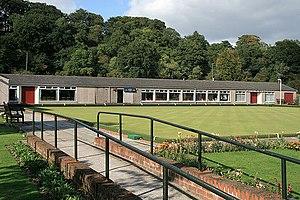
Lugar est un petit village de l'East Ayrshire, au sud-ouest de l'Écosse.